Seebuck

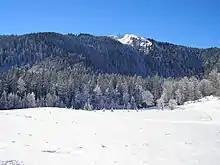
The Seebuck from the northeast

The mountain rises in the Southern Black Forest immediately southeast of the Feldberg, of which it is sometimes considered a part because both mountains are part of the same ridge, only separated by a shallow depression called the "Grüble" or Feldberg Saddle ("Feldbergsattel").